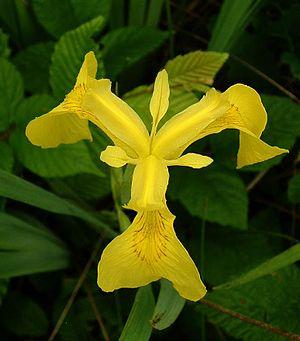
Le lys de Florence est le blason depuis le XIᵉ siècle, à base de fleur de lis de gueules sur écu à champ argent, de la ville de Florence, chef-lieu de la Toscane en Italie.
L’Iris est un genre de plantes vivaces à rhizomes ou à bulbes de la famille des Iridacées. Le genre Iris contient 210 espèces et d'innombrables variétés horticoles. On trouve souvent dans les jardins des Iris hybrides horticoles appelés à tort Iris germaniques.